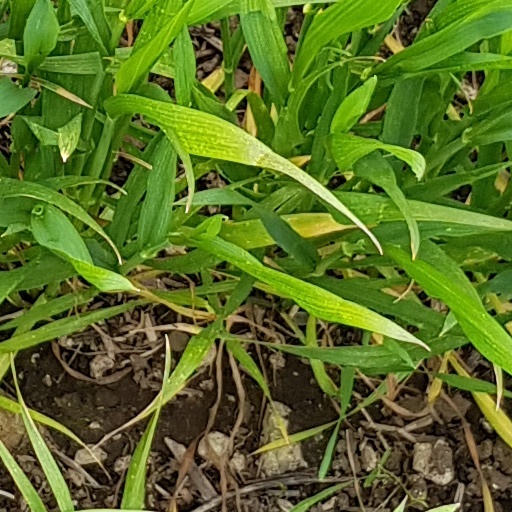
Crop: wheat